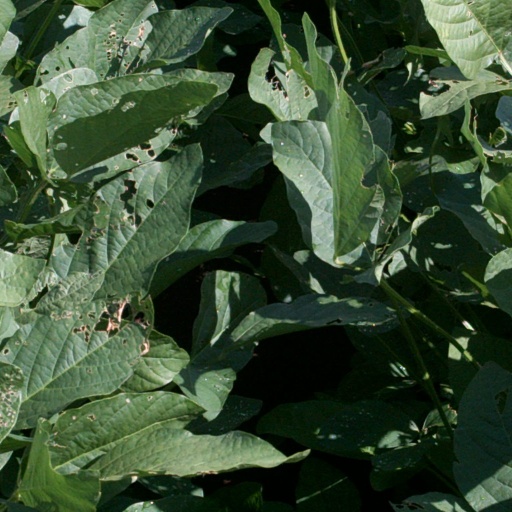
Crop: soybean